The Sparrow (1972 film)

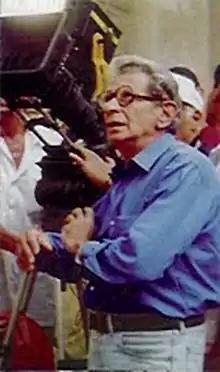
Youssef Chahine, director

Al Asfour ("The Sparrow") is a 1972 film directed by Youssef Chahine, with Ali Badrakhan as second director.